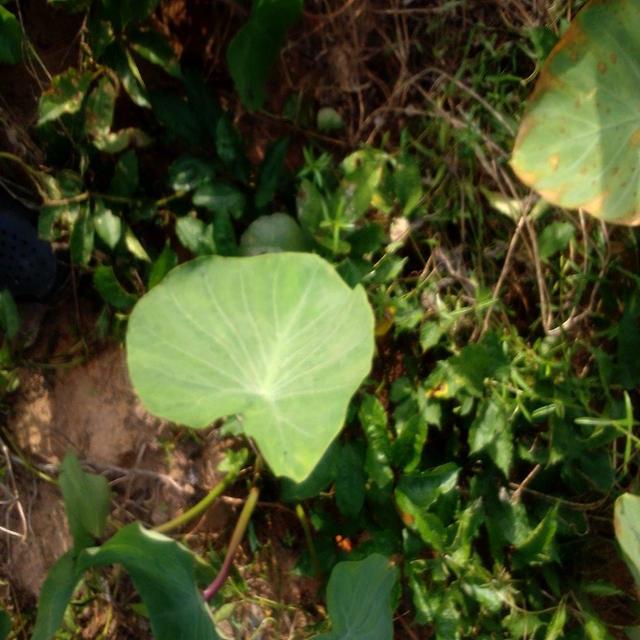
Label: Mid_Blight